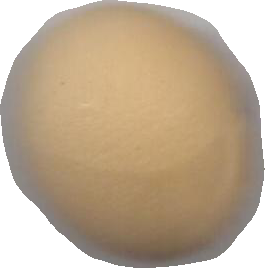
Variety: Dega